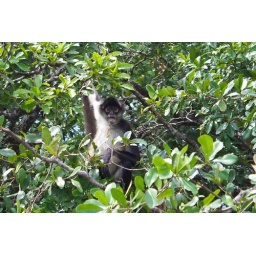
Two spider monkeys came over to investigate the tour boat as we drifted by on the New River.